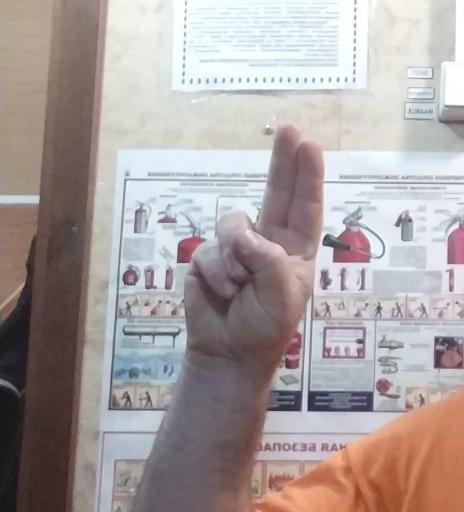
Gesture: two_up